Tomato bushy stunt virus

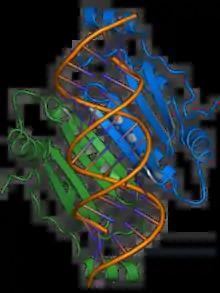
The p19 protein in complex with double-stranded RNA.

The p19 protein is a pathogenicity factor and functions by suppressing the RNA silencing pathway, a common form of antiviral defense. The p19 protein binds short interfering RNAs and prevents their incorporation into the RNA-induced silencing complex (RISC), thereby allowing viral propagation in the host plant. The presence of p19 is necessary for systemic infection or for lethal infection in some hosts; in the experimental host "N. benthamiana", p19 largely mediates the lethal systemic necrosis that is the outcome of TBSV infection.